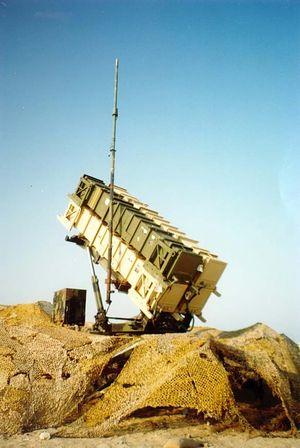
Un missile surface-air, ou missile anti-aérien, est un missile destiné à atteindre une cible aérienne en étant tiré depuis le sol ou la mer, essentiellement dans un but de défense antiaérienne. Techniquement, les missiles mer-air et les missiles sol-air ont connu de telles évolutions convergentes que désormais ils ne forment quasiment plus qu'une seule et même classe.
L'United States Army souvent abrégée en U.S. Army est l’armée de terre des États-Unis. Elle est l'une des six branches des Forces armées des États-Unis.
Le Patriot MIM-104 est un système de missile sol-air à moyenne portée construit par la firme Raytheon et utilisé par la United States Army, plusieurs pays de l'OTAN et d'Asie.